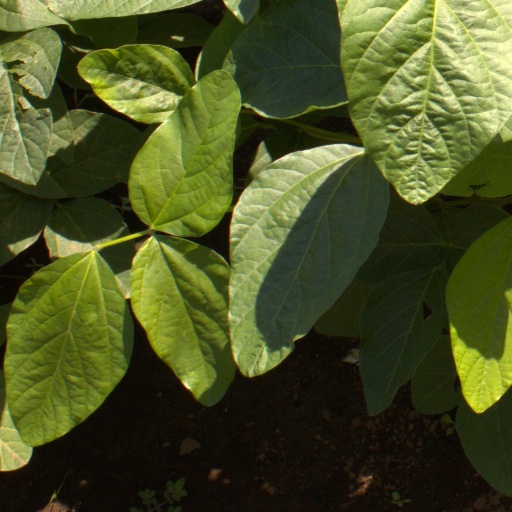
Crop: soybean